Souk El Blat

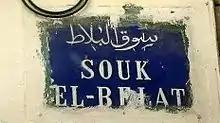
Metallic plaque at the entrance of the souk

Souk El Blat is one of the souks of the medina of Tunis, specialized in medicinal plants.